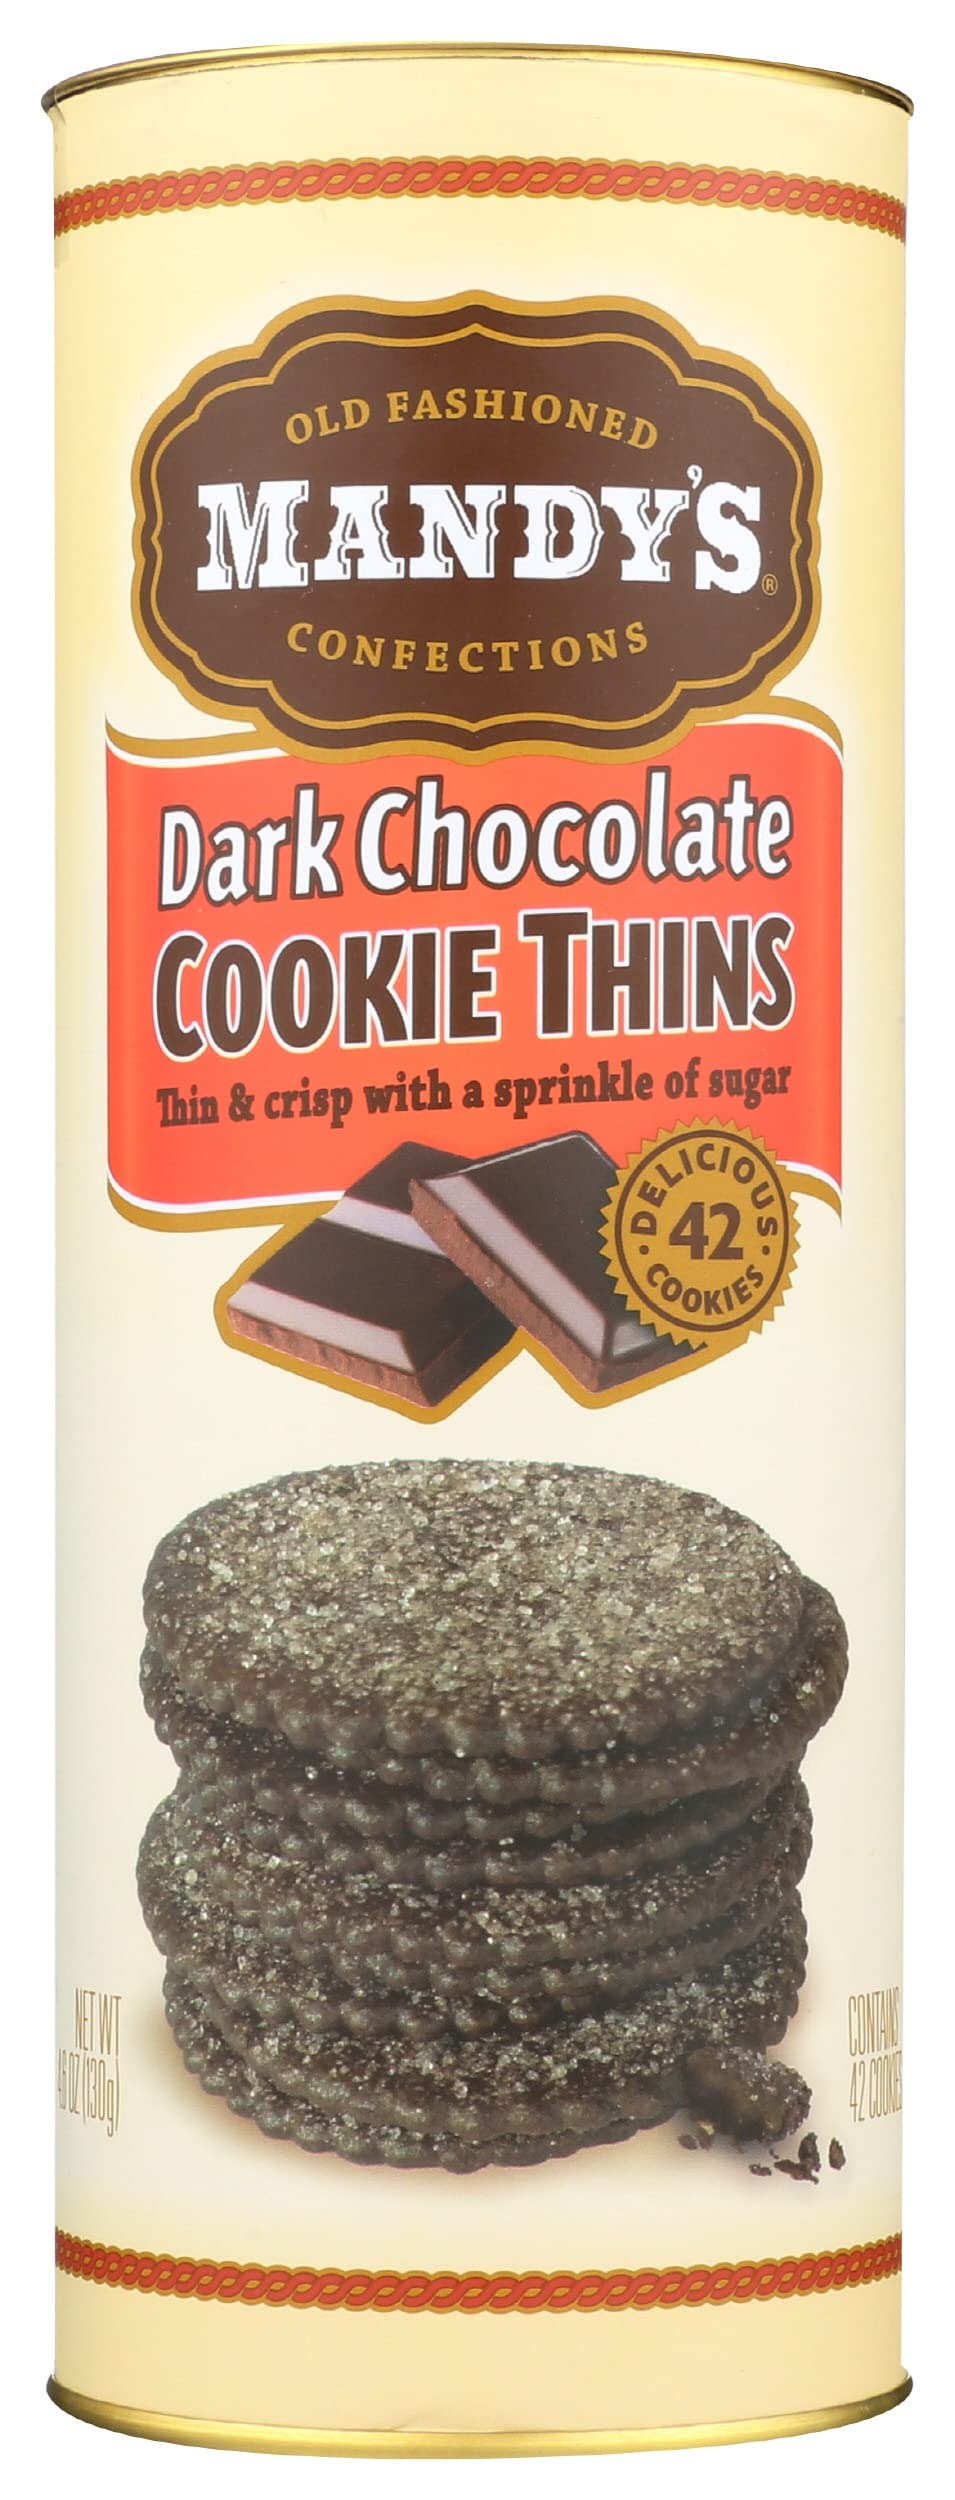
Item Name: MANDYS Cookie Thins Dark Chocolate, 4.6 OZ
Bullet Point 1: The Perfect Complement to Coffee, Hot Cocoa or Ice Cream
Bullet Point 2: Allergen Information: eggs,milk,soy,wheat
Bullet Point 3: Ingredients: Unbleached Wheat Flour, Sugar, Palm Oil, Cocoa Powder, Milk Powder, Egg Powder, Leavening Agent (Am
Bullet Point 4: Item Package Dimension: 7.2" L x 3.1" W x 3.0" H
Value: 4.6
Unit: Ounce

Price: 43.34